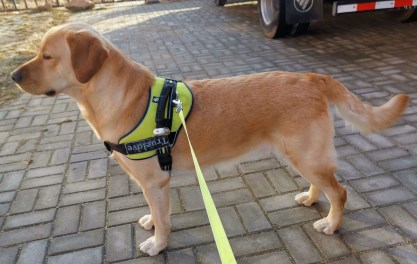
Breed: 3580-n000122-Labrador_retriever